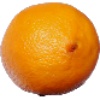
Label: Lemon Meyer 1